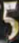
Number: 5